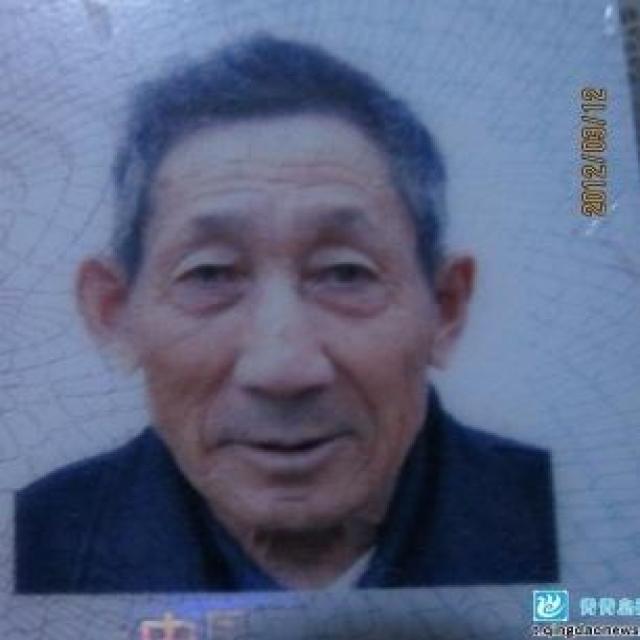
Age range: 65+